Black and white cookie
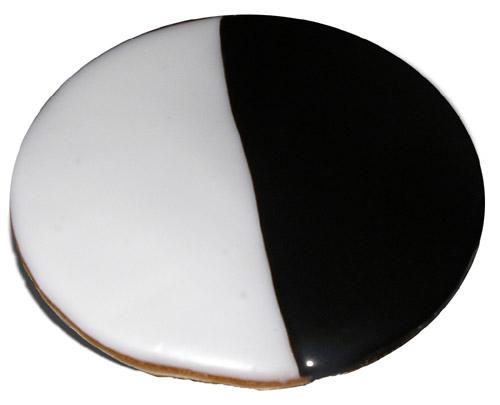
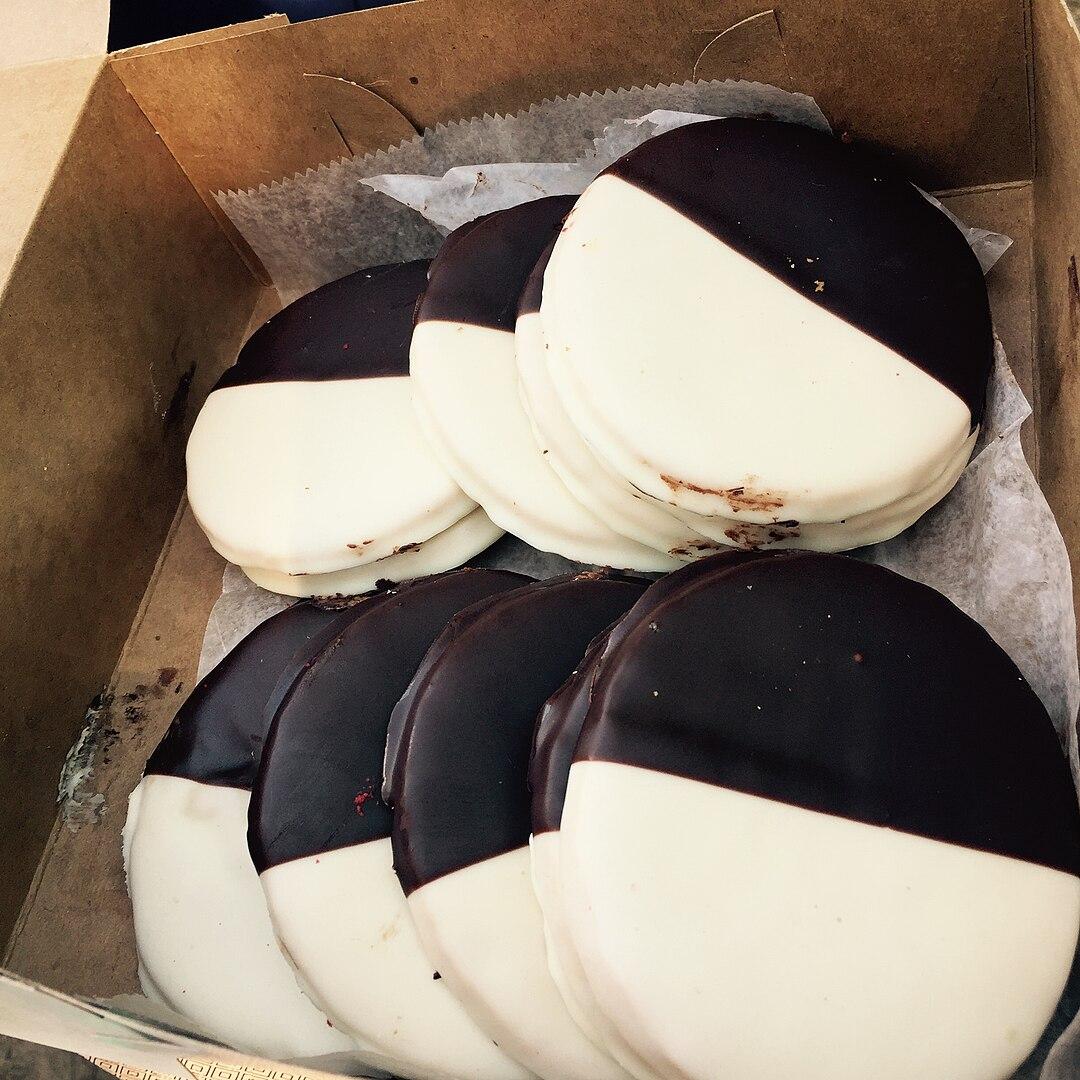
Also known as:
de - German: Amerikaner
en-simple - Simple English: Black and white cookie
es - Spanish: Black and white cookie
fr - French: Amerikaner
gl - Galician: Black and white cookie
jv - Javanese: Kukis ireng lan putih
yue - Cantonese: 黑白曲奇
zh - Chinese: 美国派
Category: dessert (cookies)
Cuisine: American
Associated cuisines: American
Area: Connecticut, Maine, Massachusetts, New Hampshire, Rhode Island, Vermont, New Jersey, New York, Pennsylvania, Florida
Countries: United States
Region: Northern America, , , ,
The dish is round cookies iced or frosted in two colors, with one half vanilla and the other chocolate. It is slightly dome-shaped (convex), has frosting on a fluffy angel cake base